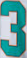
Number: 3